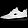
Label: Sneaker